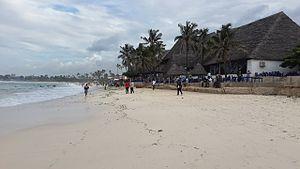
Dar es Salam, autrefois Mzizima, est la plus grande ville, le centre économique et l'ancienne capitale de la Tanzanie.